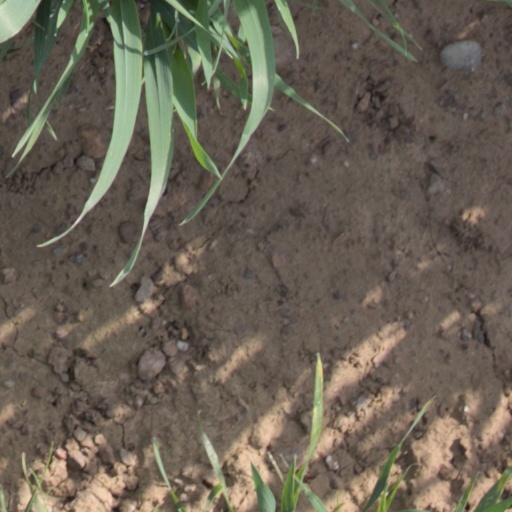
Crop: wheat